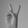
ASL letter: V